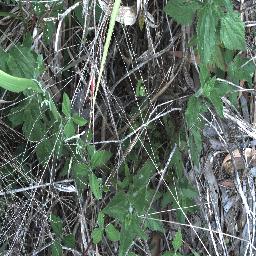
Label: siam_weed